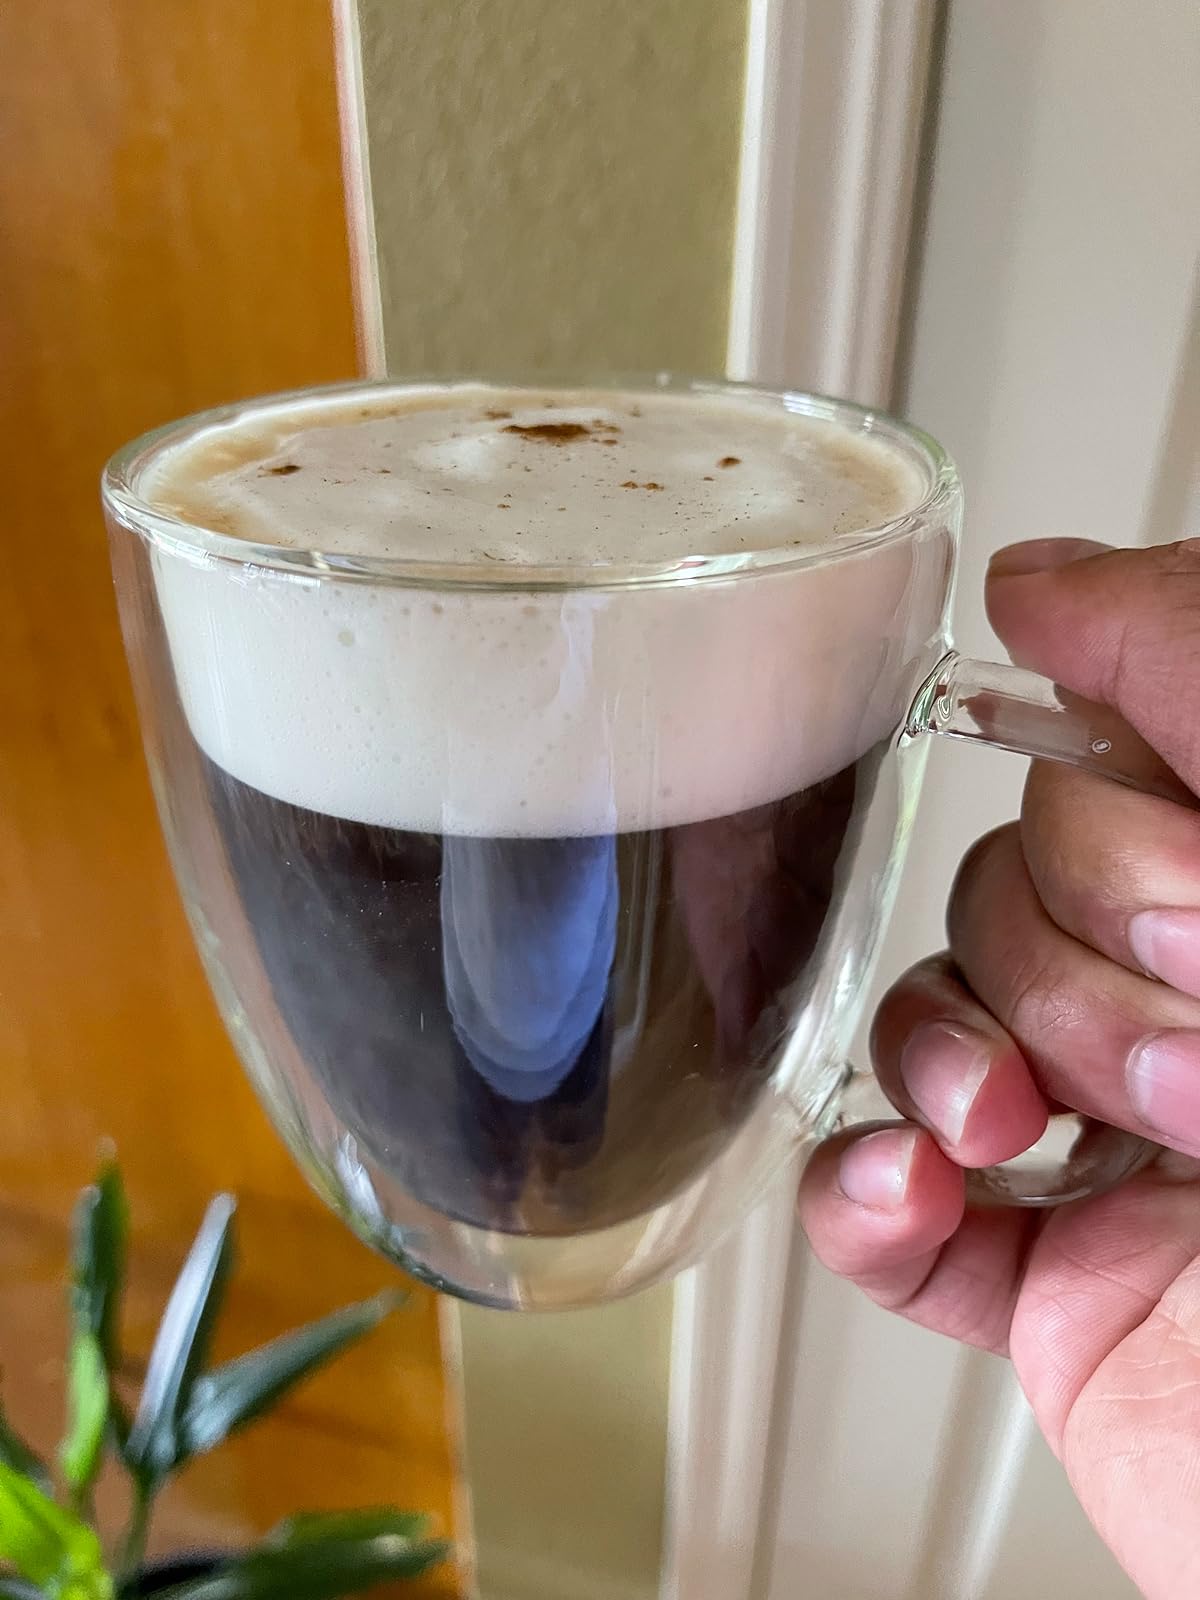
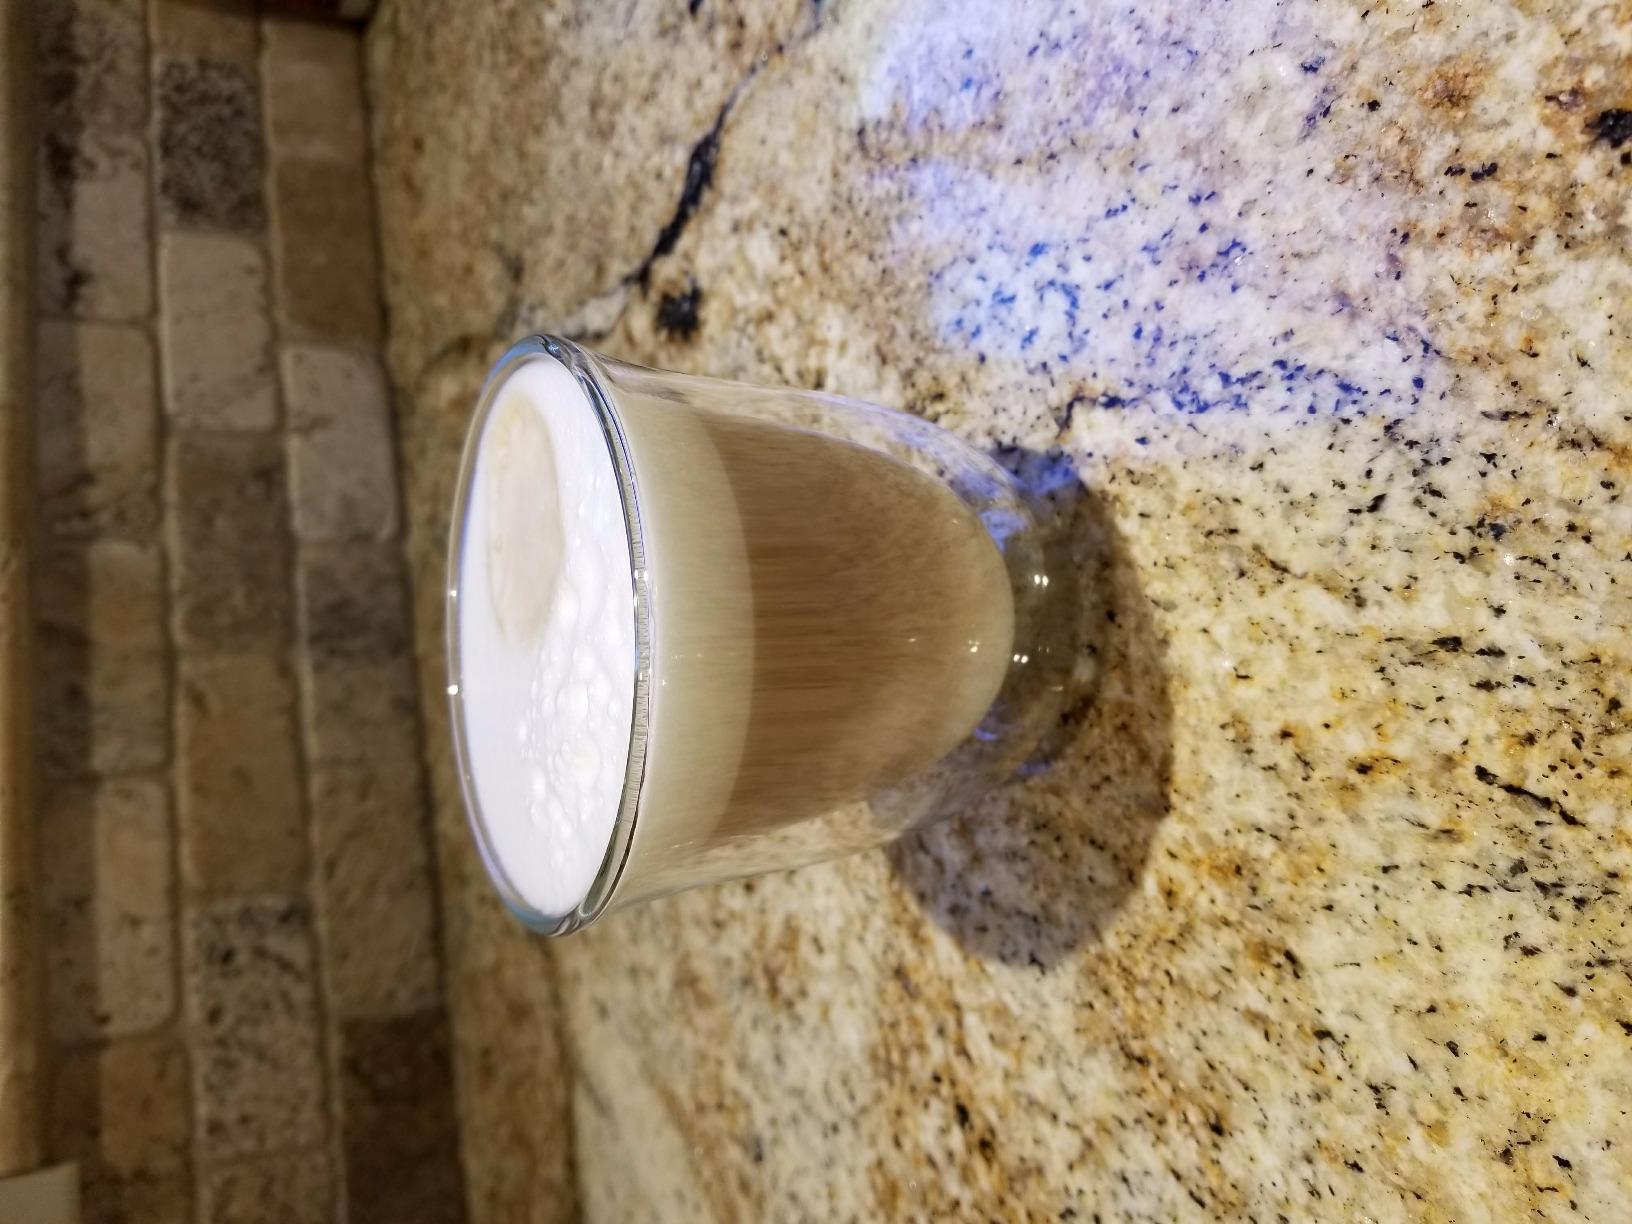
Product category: items_mug
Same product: no